Fiona Stewart (event director)

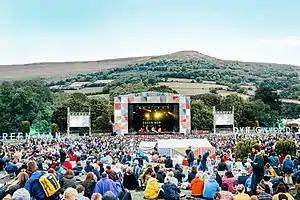
Green Man Festival's Mountain Stage in 2018

Stewart is managing director and owner of the Green Man Festival, a music festival which takes place every year on the Glanusk Park estate near Crickhowell, in the Brecon Beacons National Park in Wales. Alongside Emily Eavis of Glastonbury Festival she is one of the few female festival directors and she is the only female owner of an independent festival. The festival began in 2003 and by 2018 it welcomed 25,000 guests, operating without any commercial sponsorship. Artists playing at the festival have included Bon Iver, Fleet Foxes, Hot Chip, Robert Plant and Super Furry Animals. In 2018, Green Man Festival was found to contribute an annual £10.4 million to the Welsh economy and each year the festival sells out months in advance.